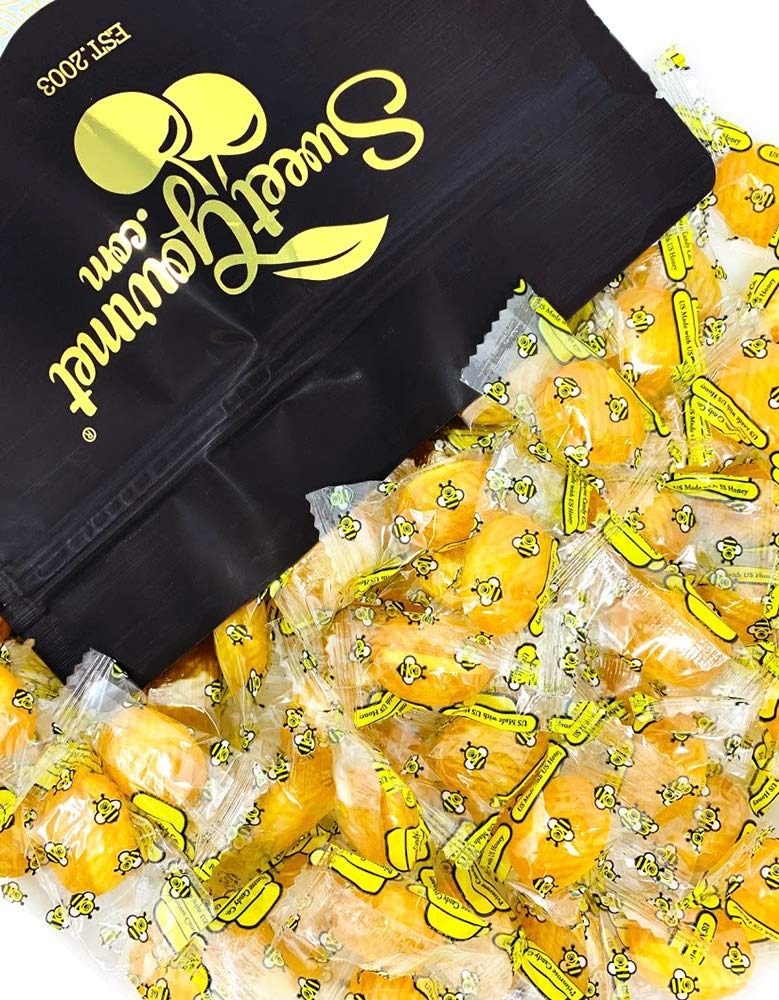
Item Name: SweetGourmet Double Honey Bee Filled Hard Candy | 2 Pounds
Bullet Point 1: This unique candy makes a delicious and soothing sweet treat at any time of day!
Bullet Point 2: Each piece is filled with a sweet burst of honey | Gluten Free
Bullet Point 3: Country of Origin: United States. Old Fashioned Candy & Retro Sweets
Bullet Point 4: Net Wt.: 2LB. Approximately 80 pieces per pound
Bullet Point 5: Packed in resealable Zip-Lock Stand Up Pouches.
Product Description: This unique candy makes a delicious and soothing sweet treat at any time of day!
Value: 32.0
Unit: Ounce

Price: 19.19